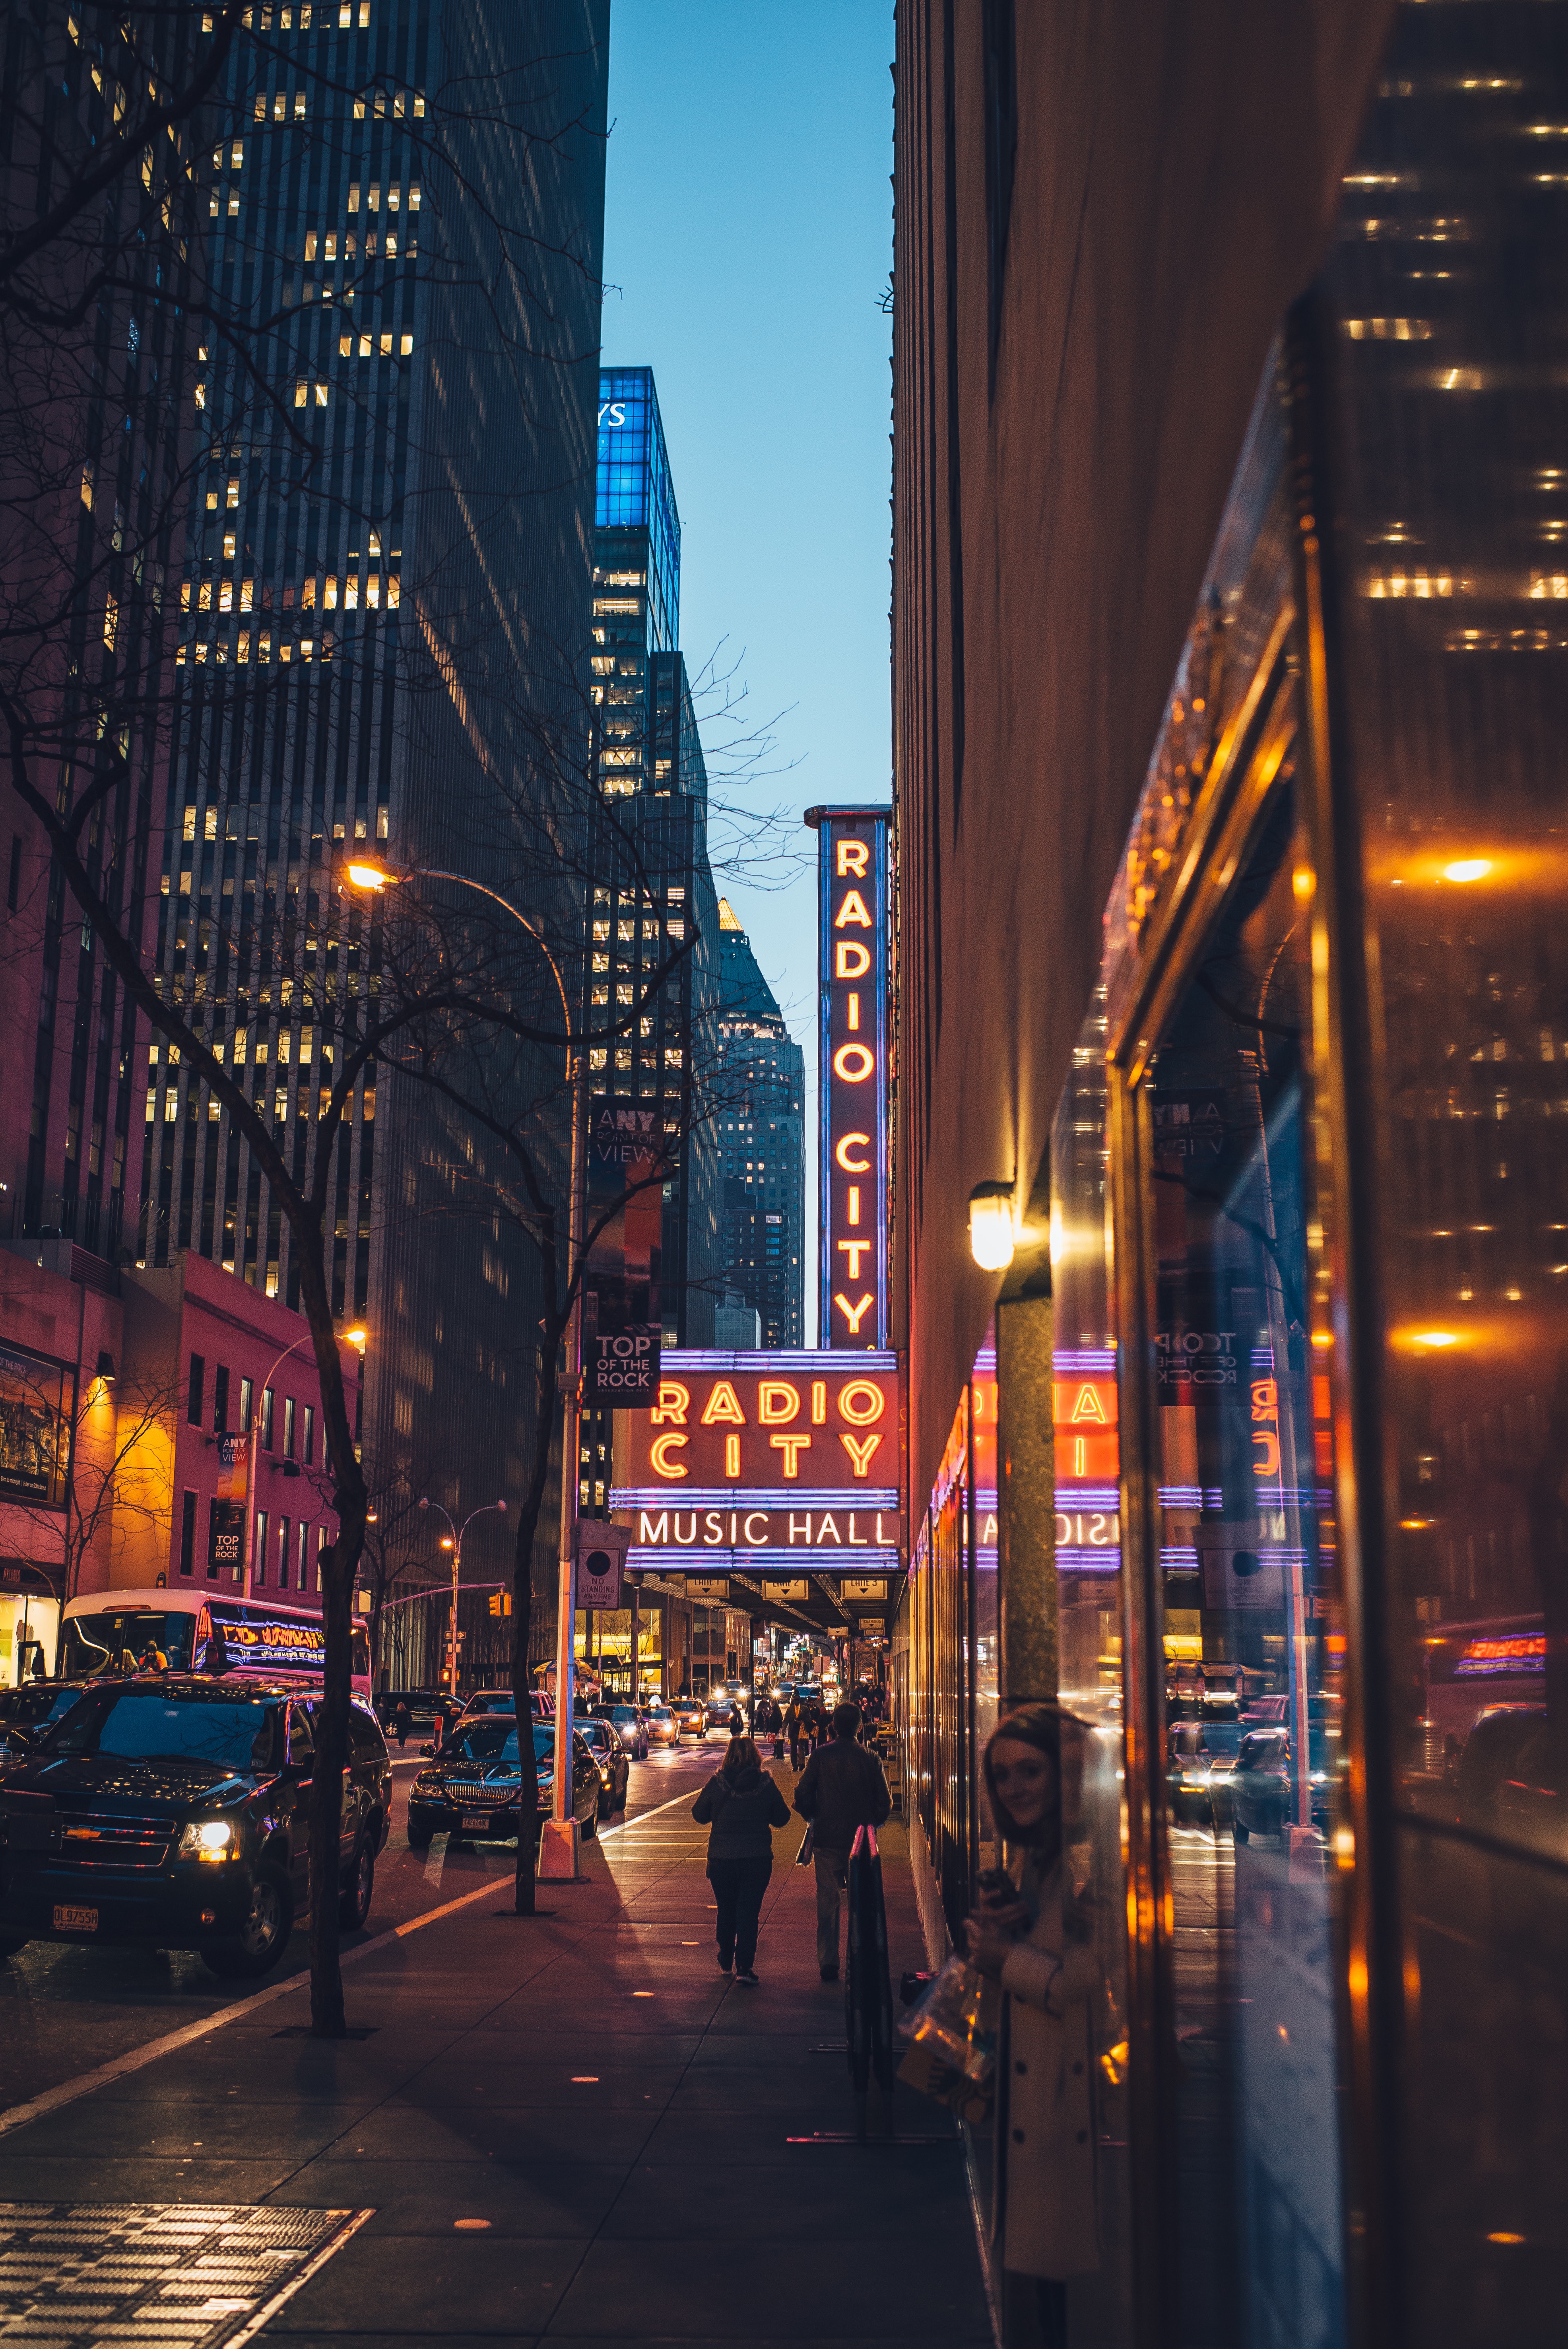
pedestrian, light, road, street, night, city, skyscraper, cityscape, downtown, dusk, evening, lane, lighting, infrastructure, metropolis, urban area, human settlement, metropolitan area